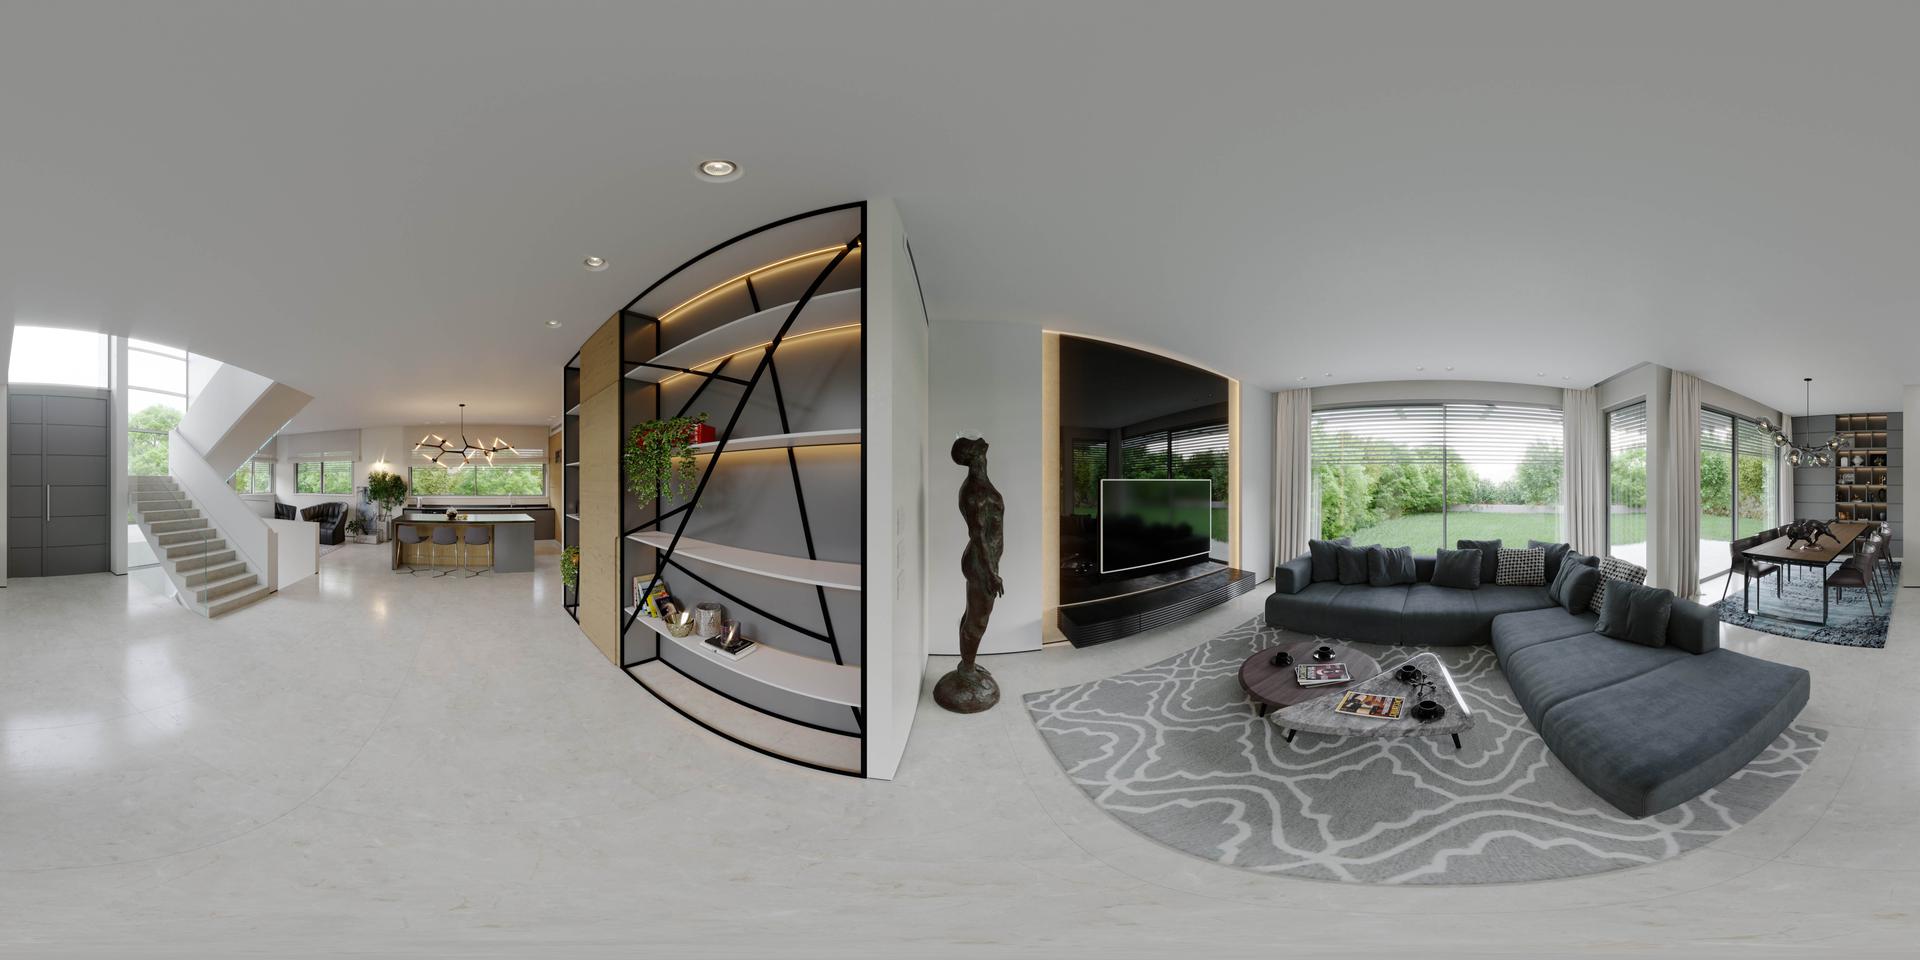
Referred object: the tall standing statue by the TV

Referred object: the bronze standing statue

Referred object: the statue next to the TV